Anri Khagush

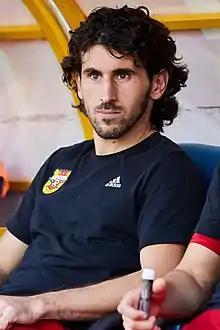
Khagush with Arsenal Tula in 2017

Anri Enverovich Khagush (born 23 September 1986) is a Russian football coach and former player (right-back). He is of Abkhazian descent and has represented his nation at the international level.